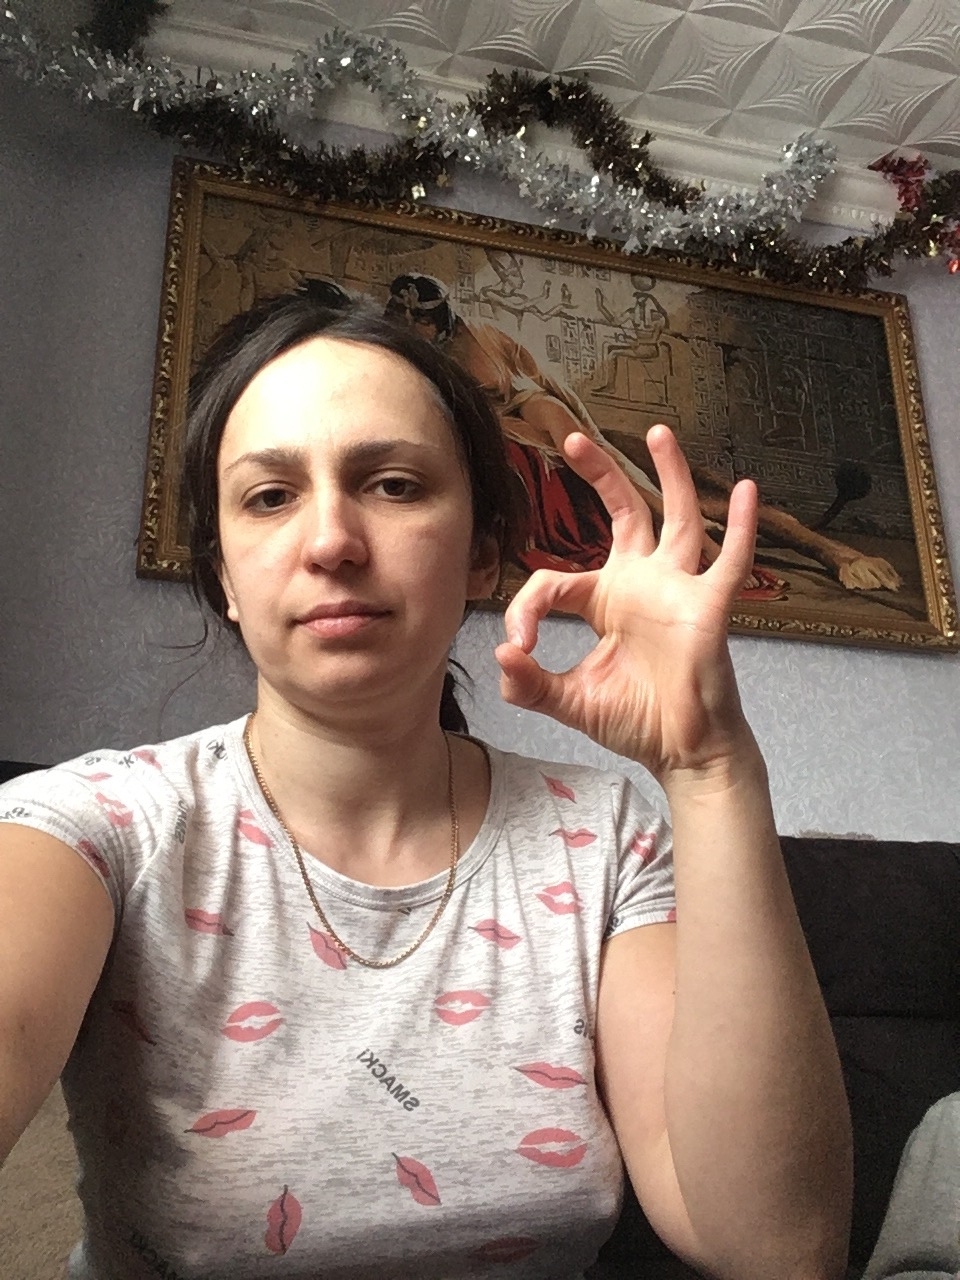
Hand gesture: ok